Holiday Lake 4-H Educational Center

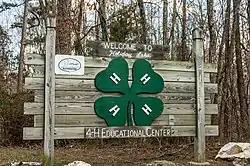
Holiday Lake 4-H Educational Center entrance, March 2013

Holiday Lake 4-H Educational Center, also known as Surrender Grounds Forest and Holiday Lake 4-H Camp, is located within the confines of Appomattox-Buckingham State Forest near Appomattox, Appomattox County, Virginia.